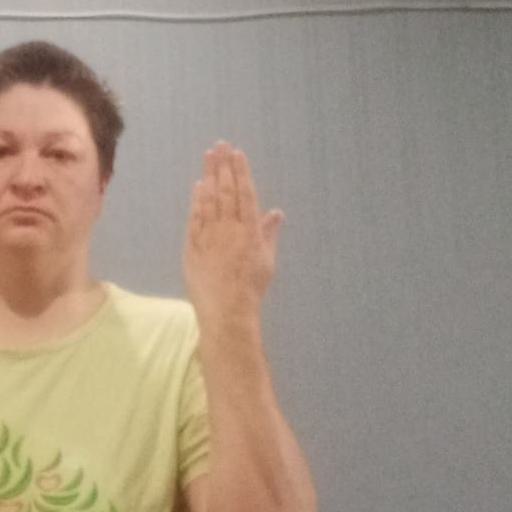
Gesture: stop_inverted